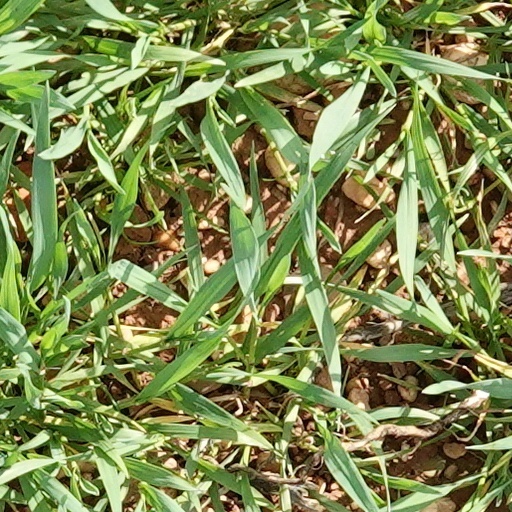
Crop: wheat